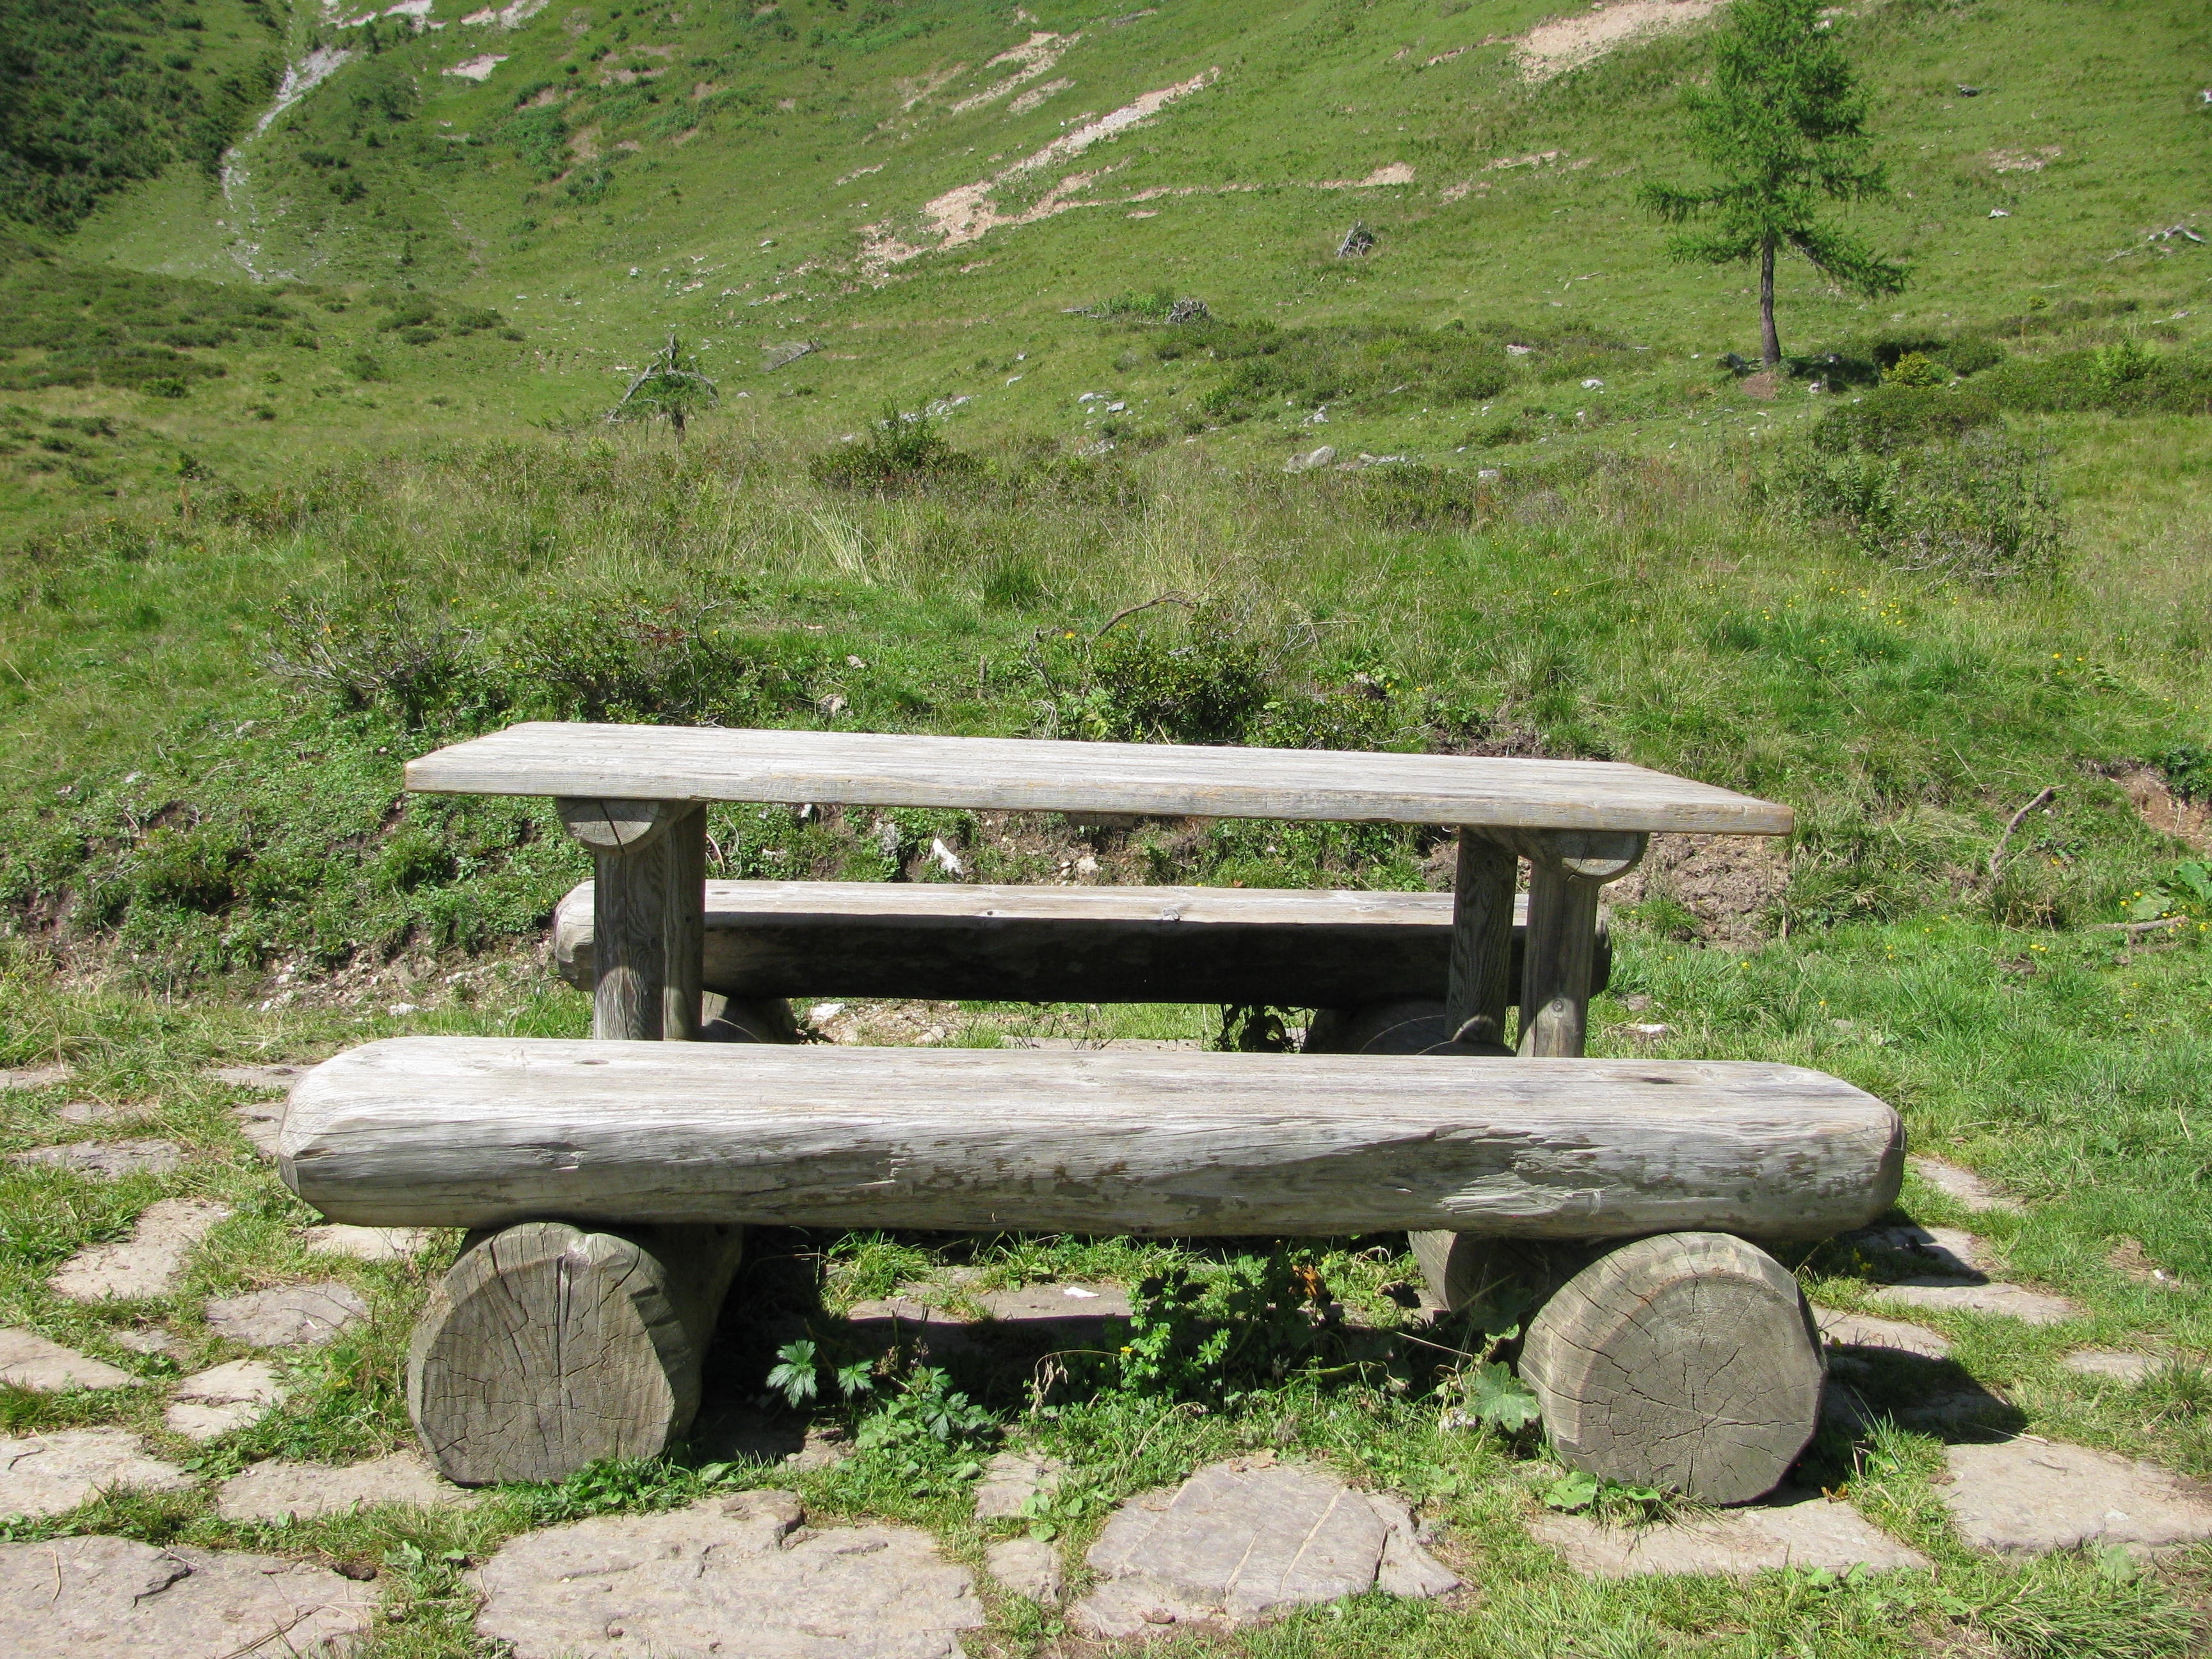
landscape, mountain, wood, bench, valley, vehicle, furniture, refreshment, dolomites